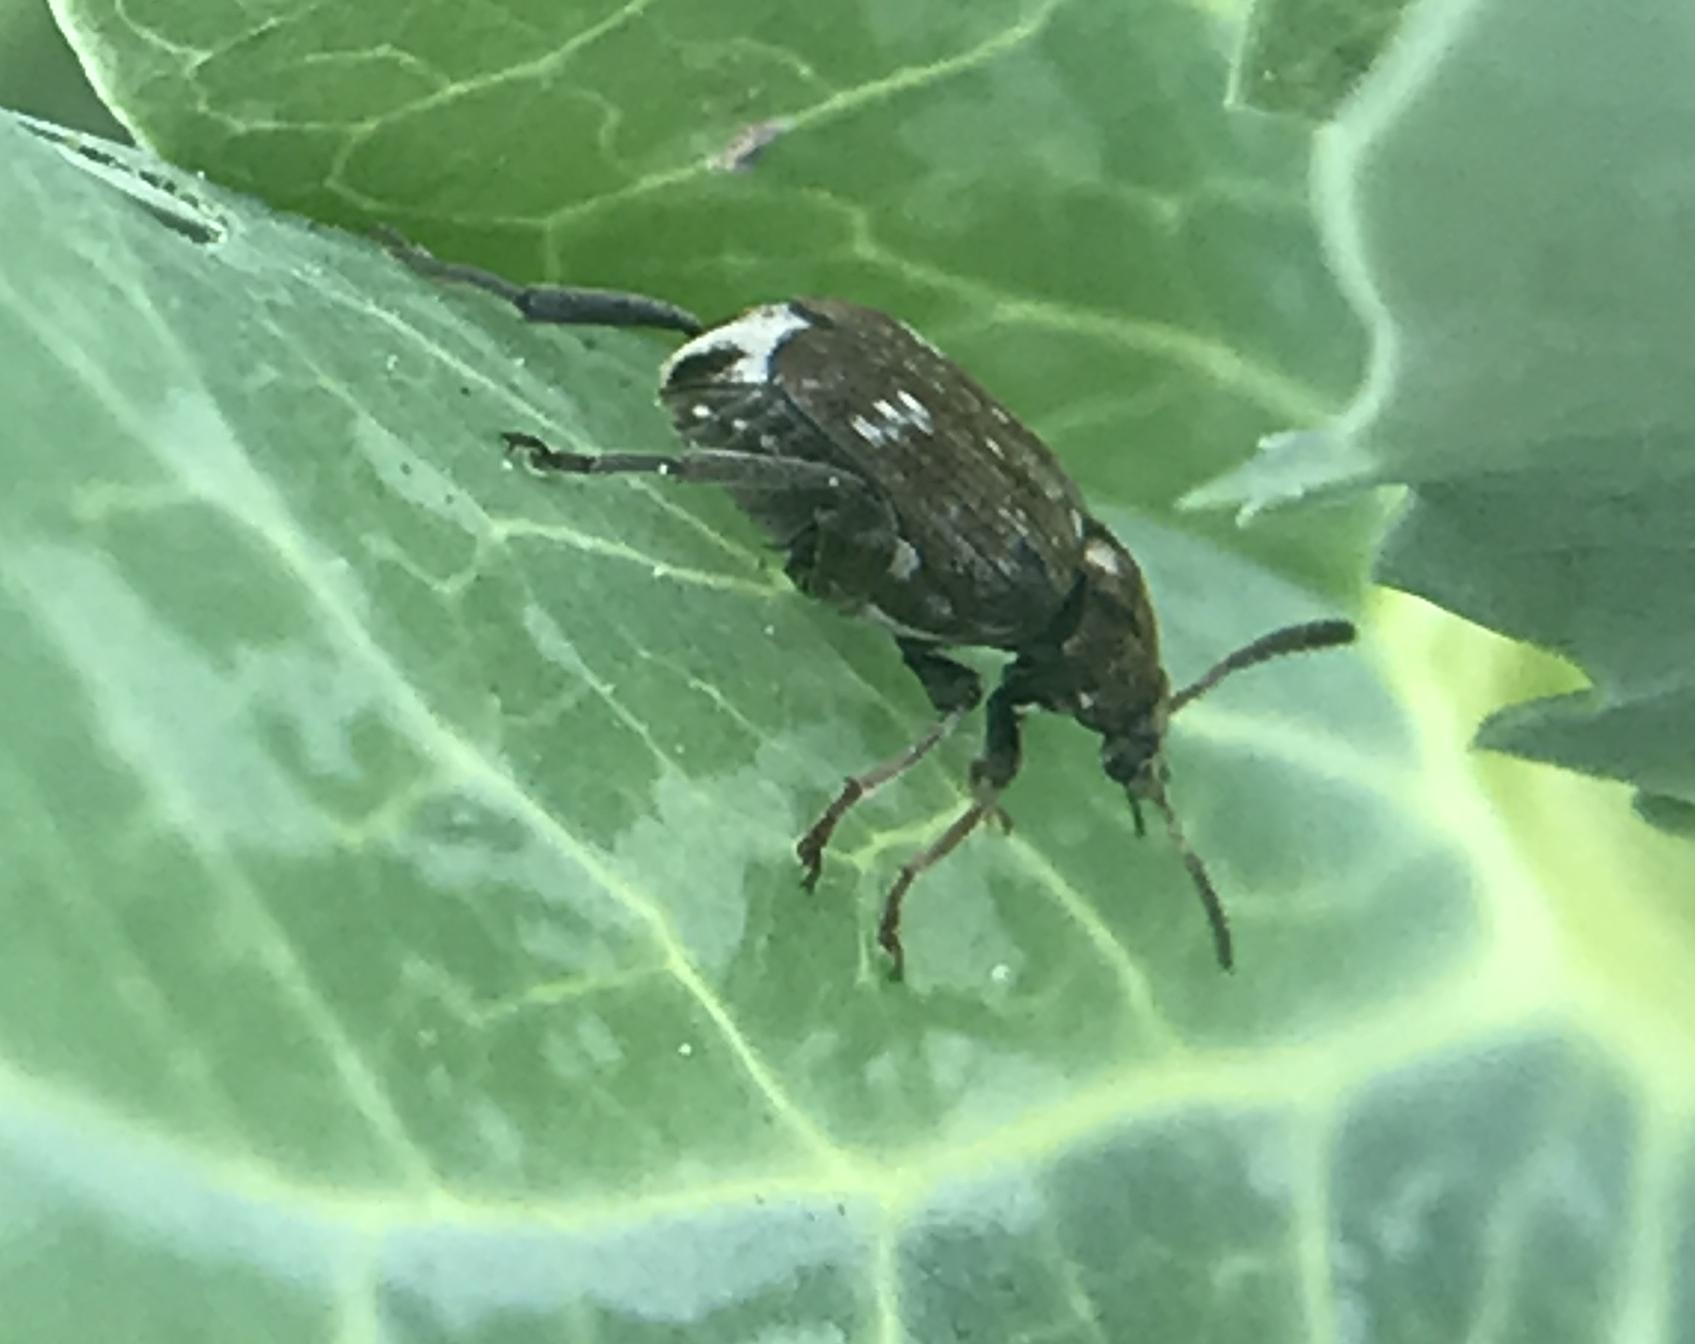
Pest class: pea_weevil